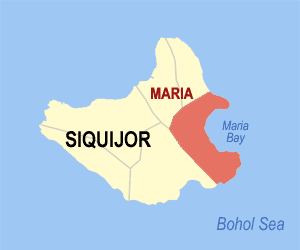
Maria est une municipalité de la province de Siquijor, aux Philippines.